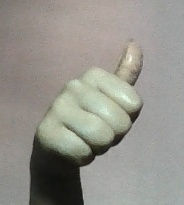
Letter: aleff